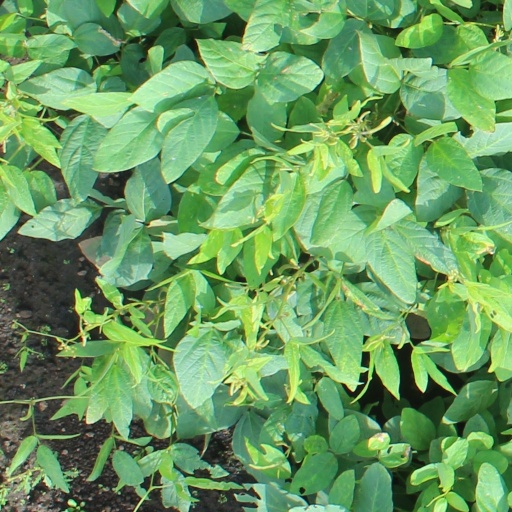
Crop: soybean